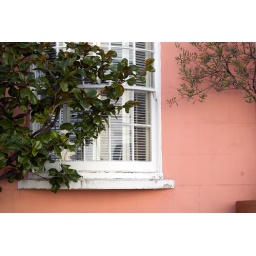
i spotted a candy-floss street in nodding hill on my way to brunch.